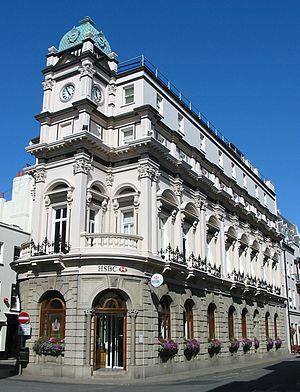
Jersey